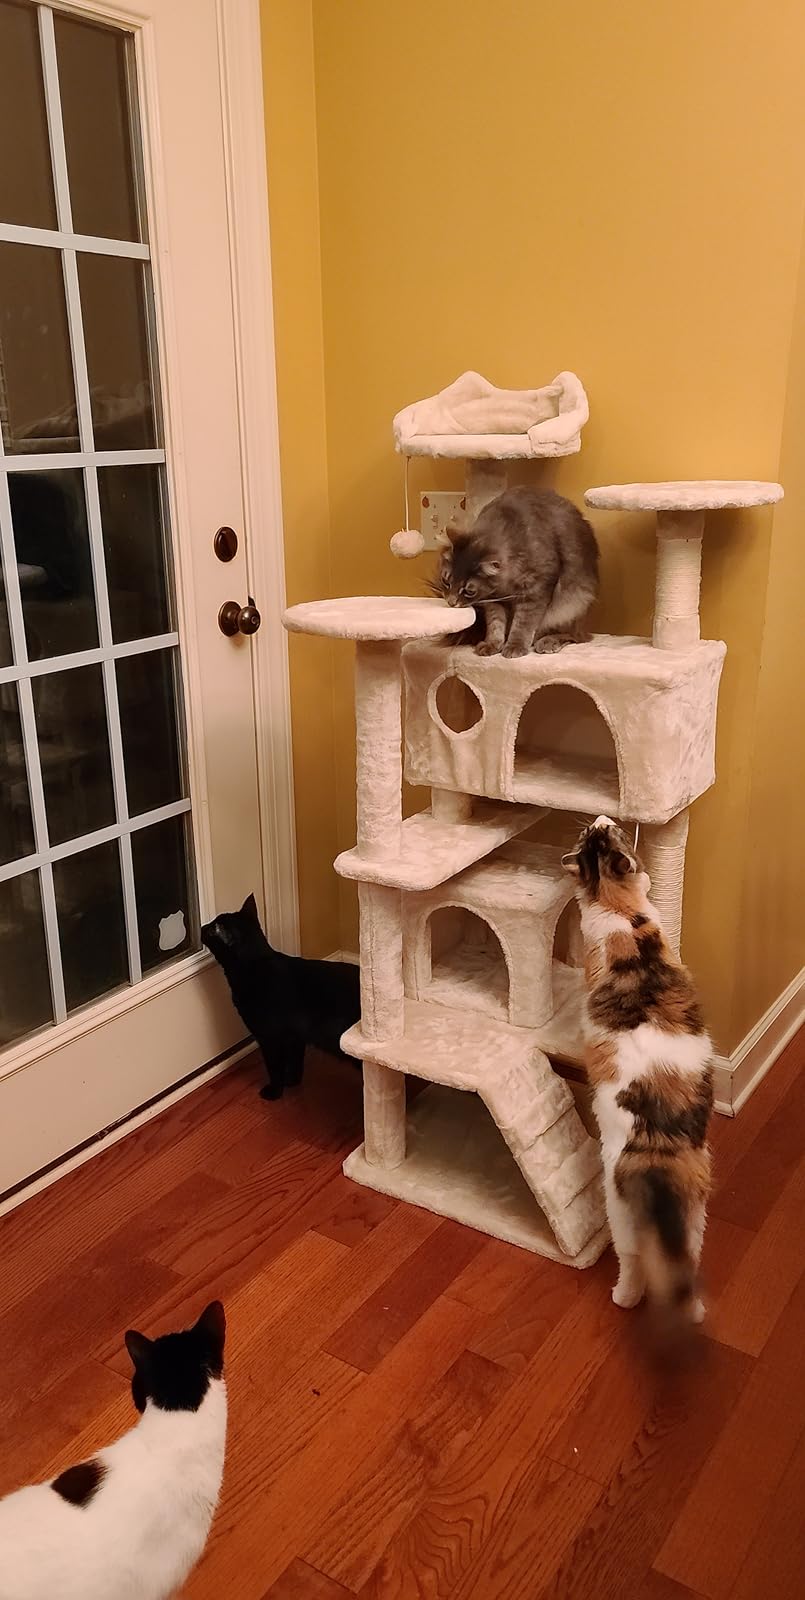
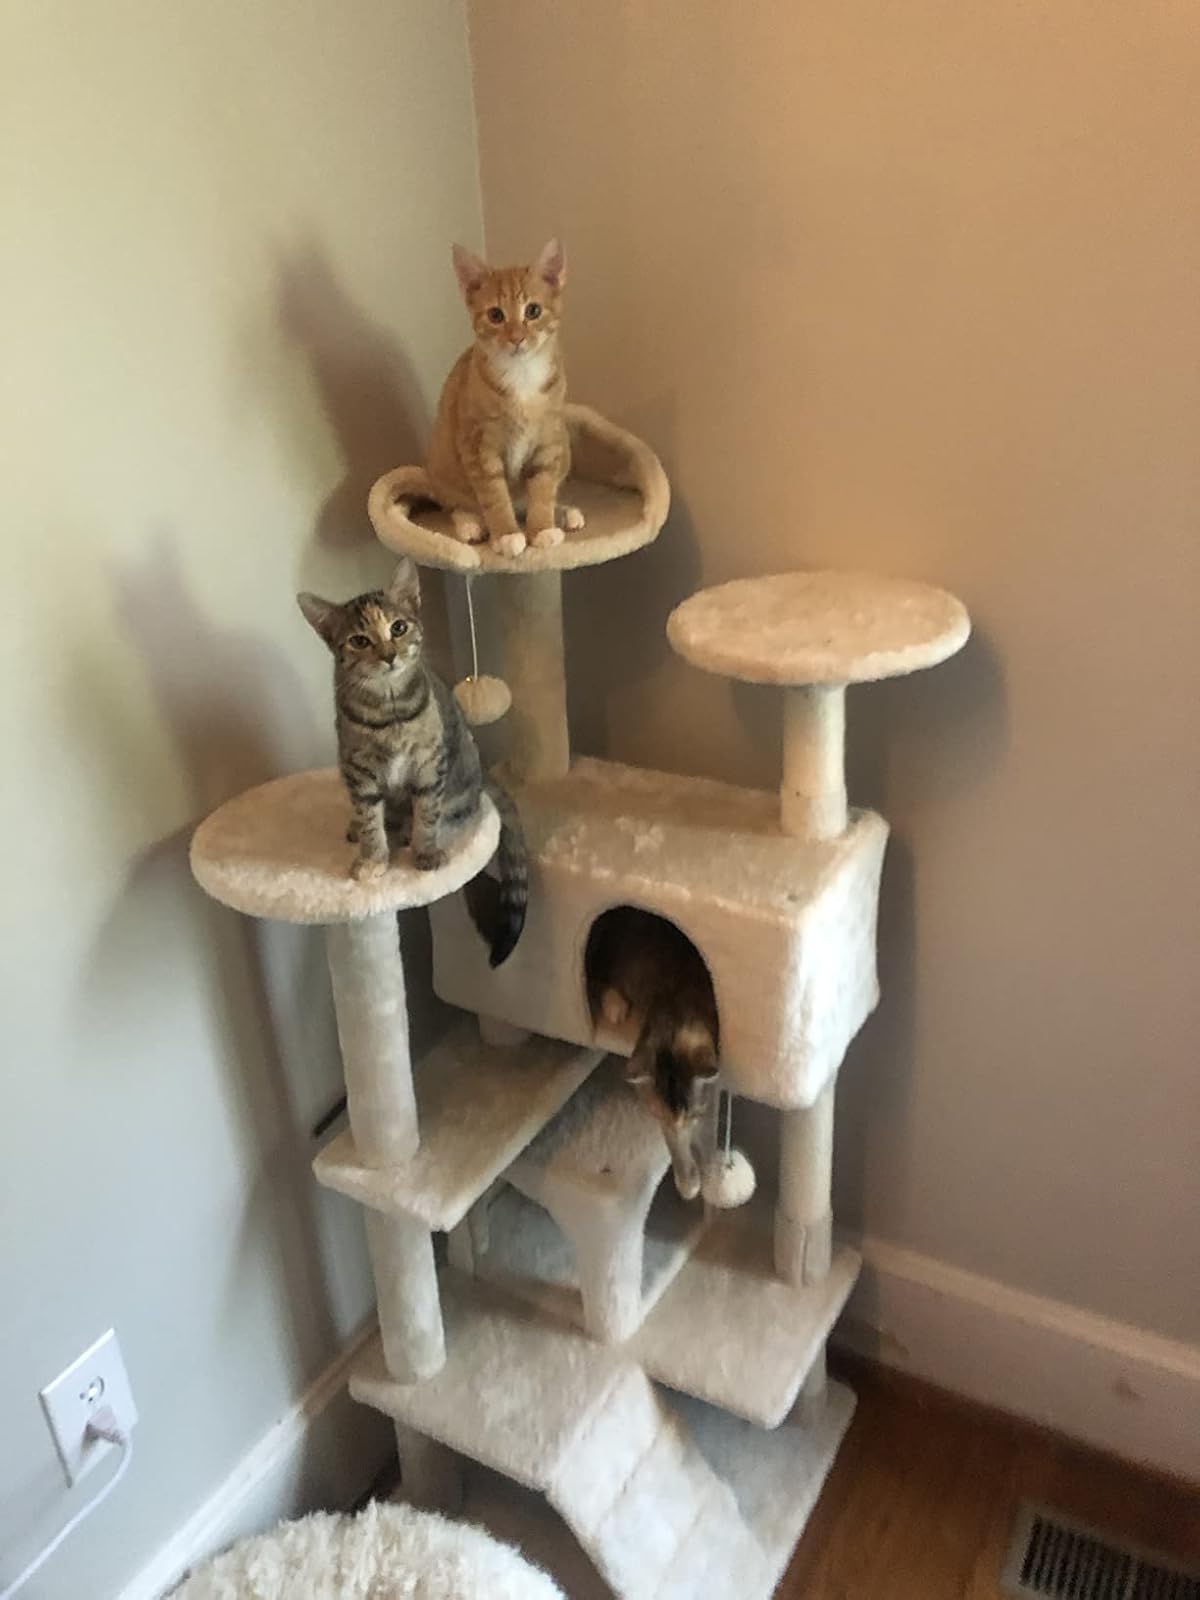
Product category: items_cat tree
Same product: yes